Vayeira

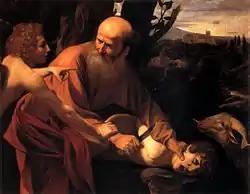
The Sacrifice of Isaac (painting c. 1590–1610 by Caravaggio)

A Tanna taught in the name of Rabbi Simeon ben Eleazar that intense love and hate can cause one to disregard the perquisites of one's social position. The Tanna deduced that love may do so from Abraham, for Genesis 22:3 reports that "Abraham rose early in the morning, and saddled his donkey," rather than allow his servant to do so. Similarly, the Tanna deduced that hate may do so from Balaam, for Numbers 22:21 reports that "Balaam rose up in the morning, and saddled his donkey," rather than allow his servant to do so.